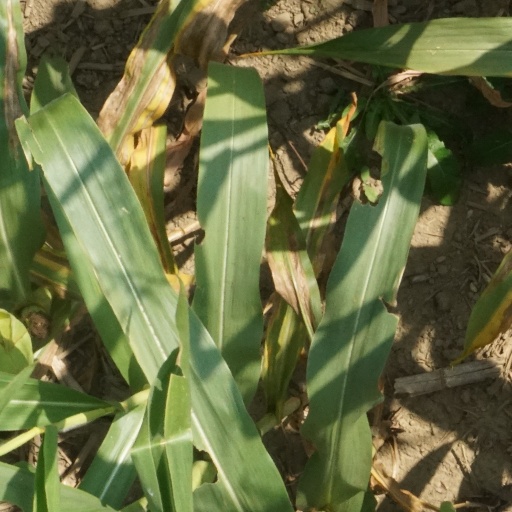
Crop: maize; corn